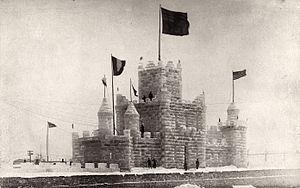
Palais de glace lors du carnaval de Québec «